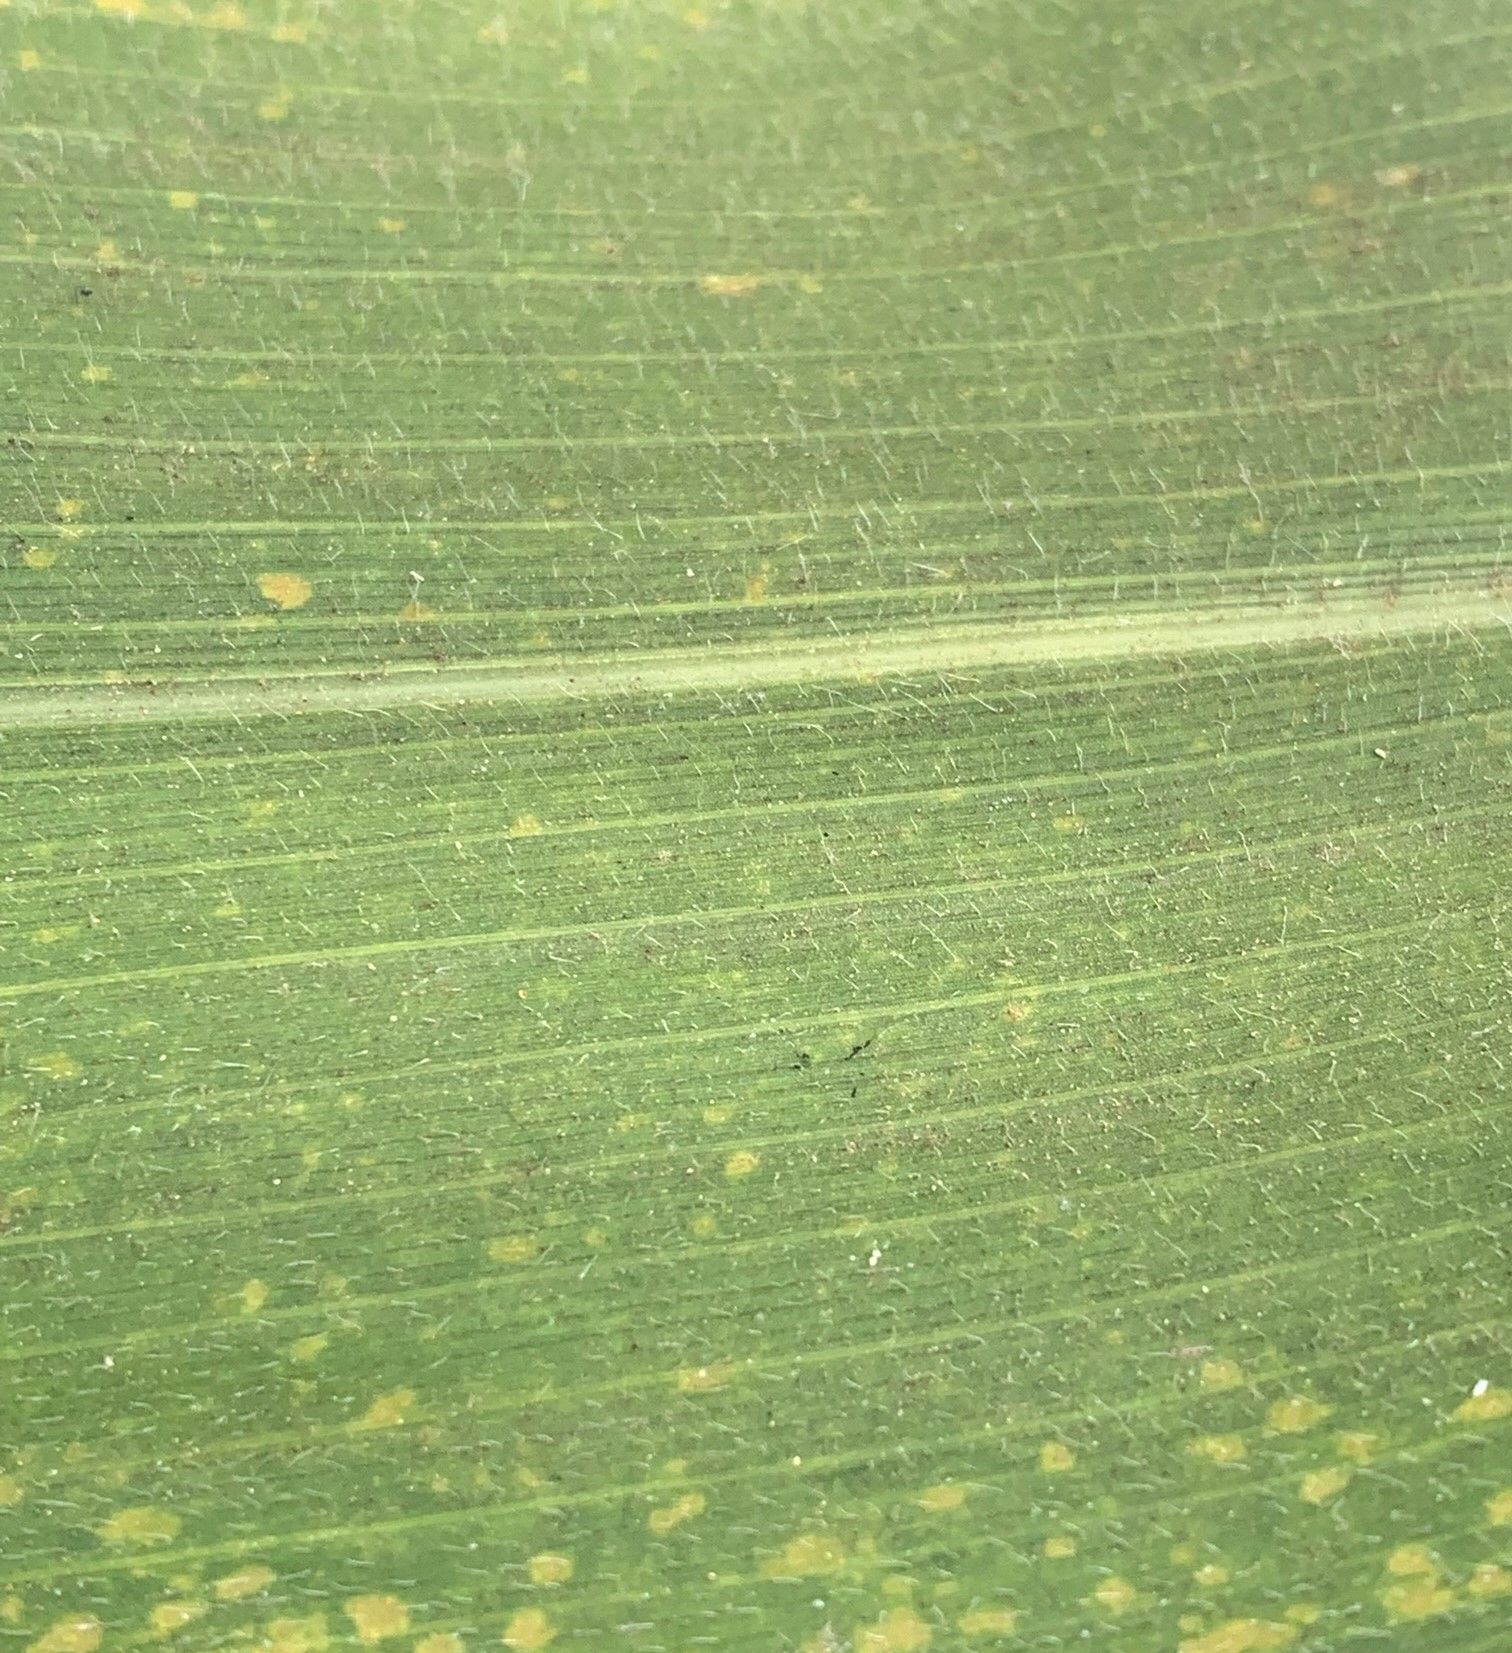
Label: MLN